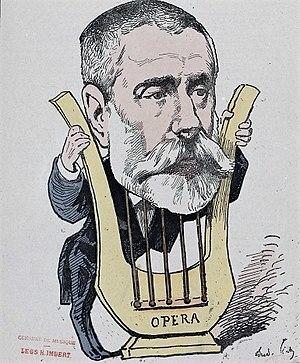
Les Hommes d'aujourd'hui est une revue à intention littéraire et satirique, fondée par l'écrivain et journaliste Félicien Champsaur et le dessinateur André Gill en 1878. Reprise par Léon Vanier en 1885, elle disparaît en 1899.
Auguste Emmanuel Veaucorbeille dit Vaucorbeil, né à Rouen le 15 décembre 1821 et mort à Paris le 2 novembre 1884, est un compositeur et administrateur français.